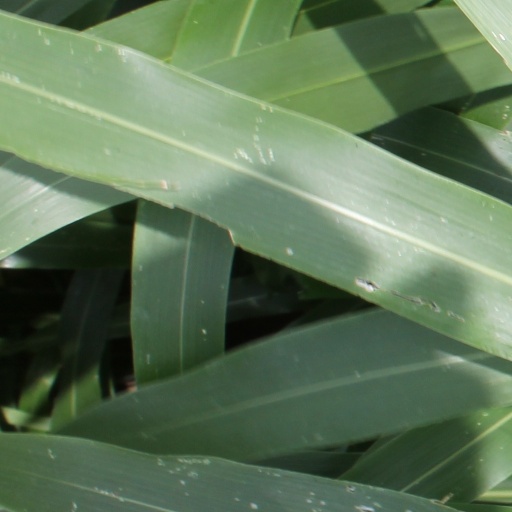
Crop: sorghum